Gondal (fictional country)

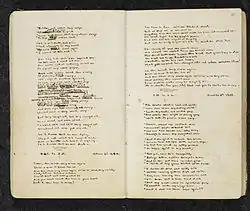
The manuscript of Emily Brontë's Gondal Poems

Gondal is an imaginary world or paracosm created by Emily Brontë and Anne Brontë that is found in their juvenilia. Gondal is an island in the North Pacific, just north of the island Gaaldine. It included at least four kingdoms: Gondal, Angora, Exina and Alcona. The earliest surviving reference comes from a diary entry in 1834. None of the prose fiction now survives but poetry still exists, mostly in the form of a manuscript donated to the British Museum in 1933; as do diary entries and scraps of lists. The poems are characterised by war, romance and intrigue. The Gondal setting, along with the similar Angria setting created by the other Brontë siblings, has been described as an early form of speculative fiction.